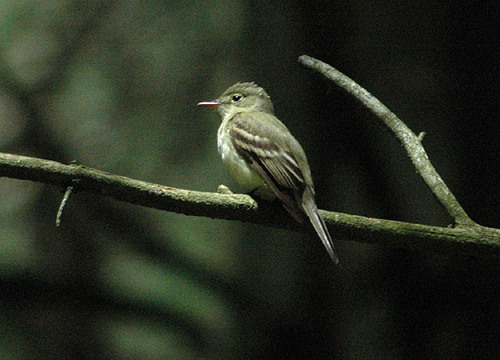
this small bird has grey wings, a white belly, and a small, pointy beak.
a small bird with with a olive green crown and a off white belly and breast the bird has mixed color in the primaries and secondariesa small bird with a gray head and nape, with a gray back and white wing bars.
all gray bird with a thin, skinny beak and small frame.
this is a small gray bird with a white belly and a small pointy beak.
this particular bird has a narrow medium long bill with gray wings
this bird has a white chest, white wing bars, and brown green secondaries.
this small bird has a long narrow beak and a white belly.
this bird has a green crown as well as a white bellythe small bird has a round white belly, multi colored secondaries, and a round black eye.
Species: Acadian Flycatcher